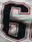
Number: 6